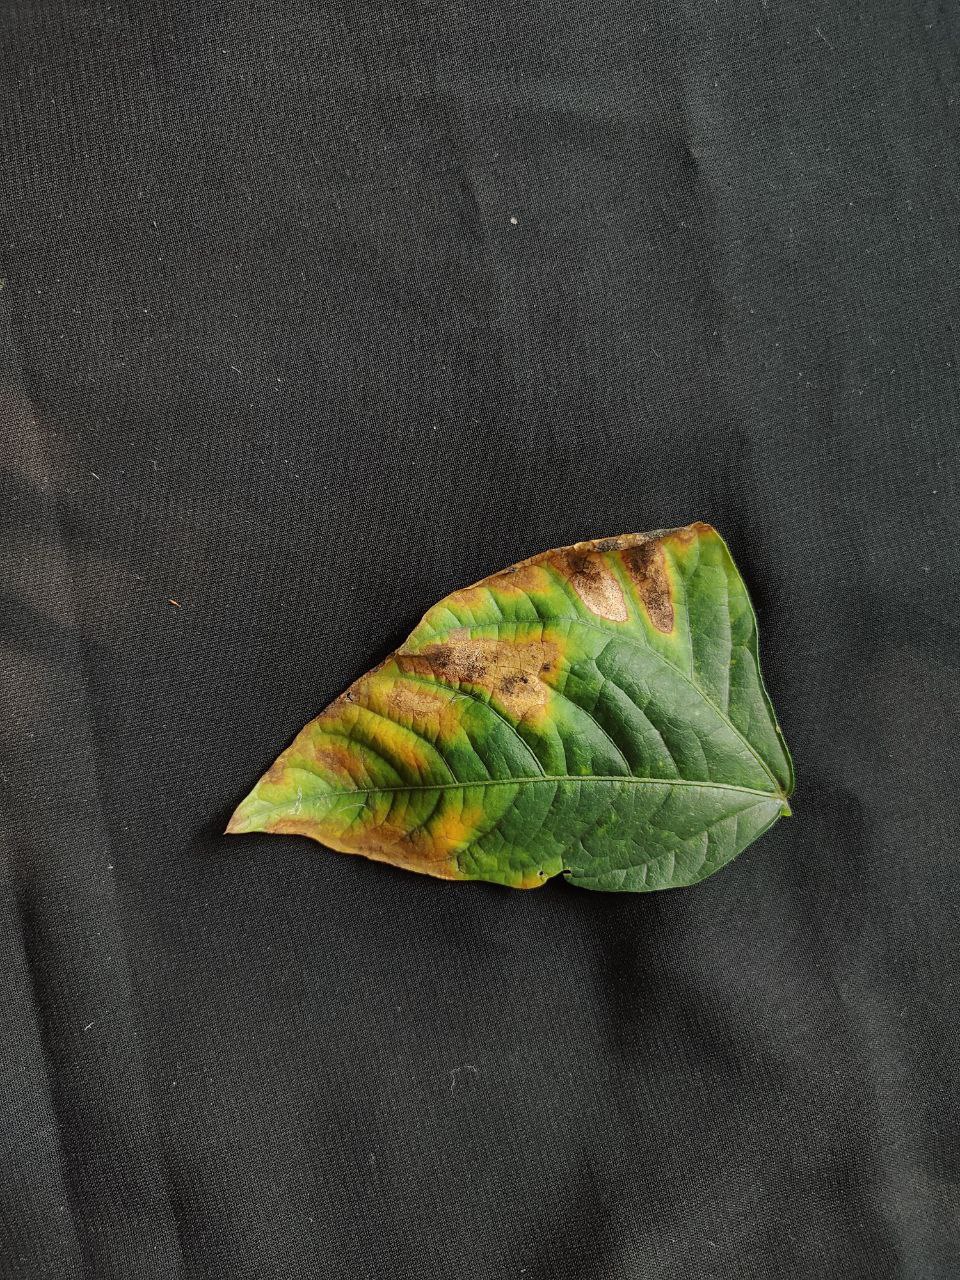
Crop: cowpea
Leaf condition: Bacterial wilt